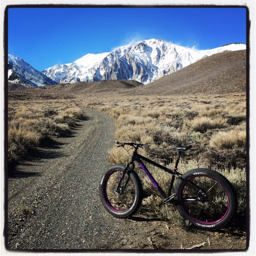
riding up through the flats towards ski area